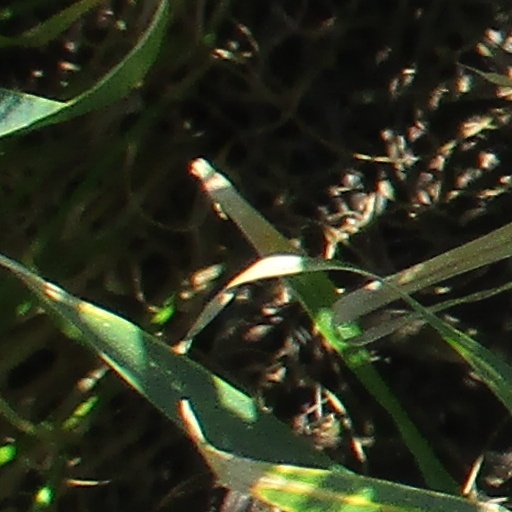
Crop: wheat